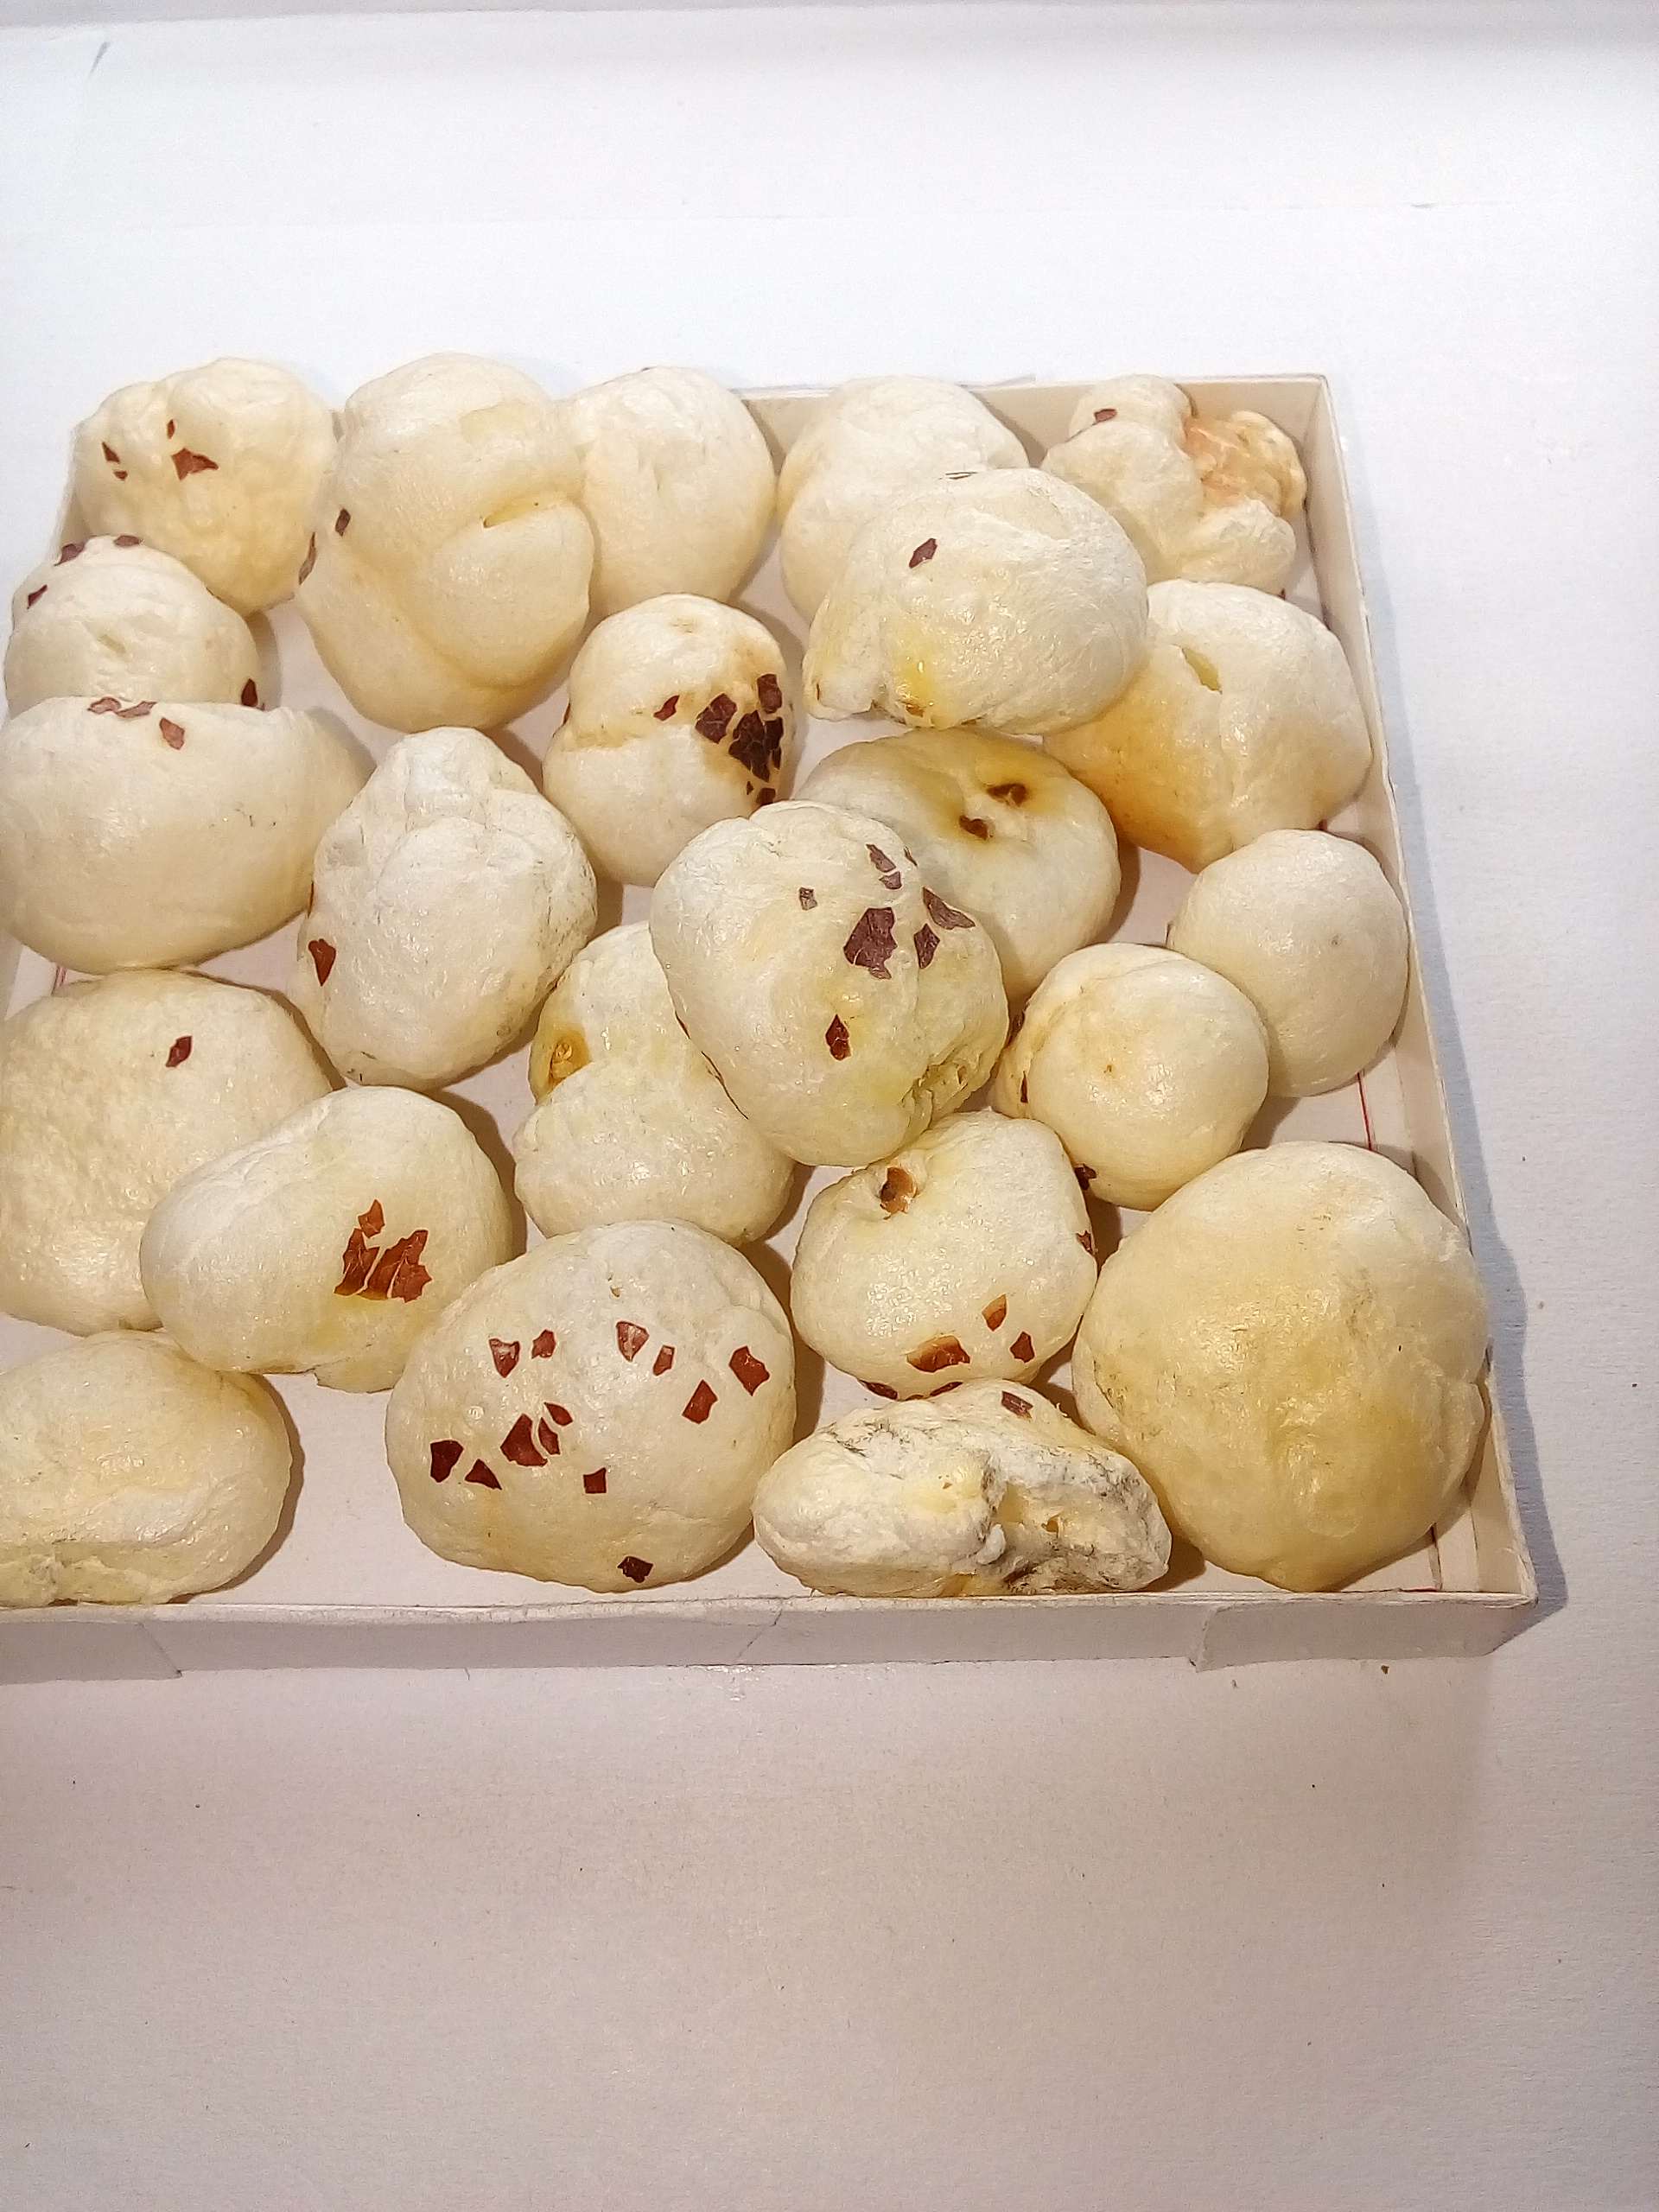
Rice seed variety: Unknown